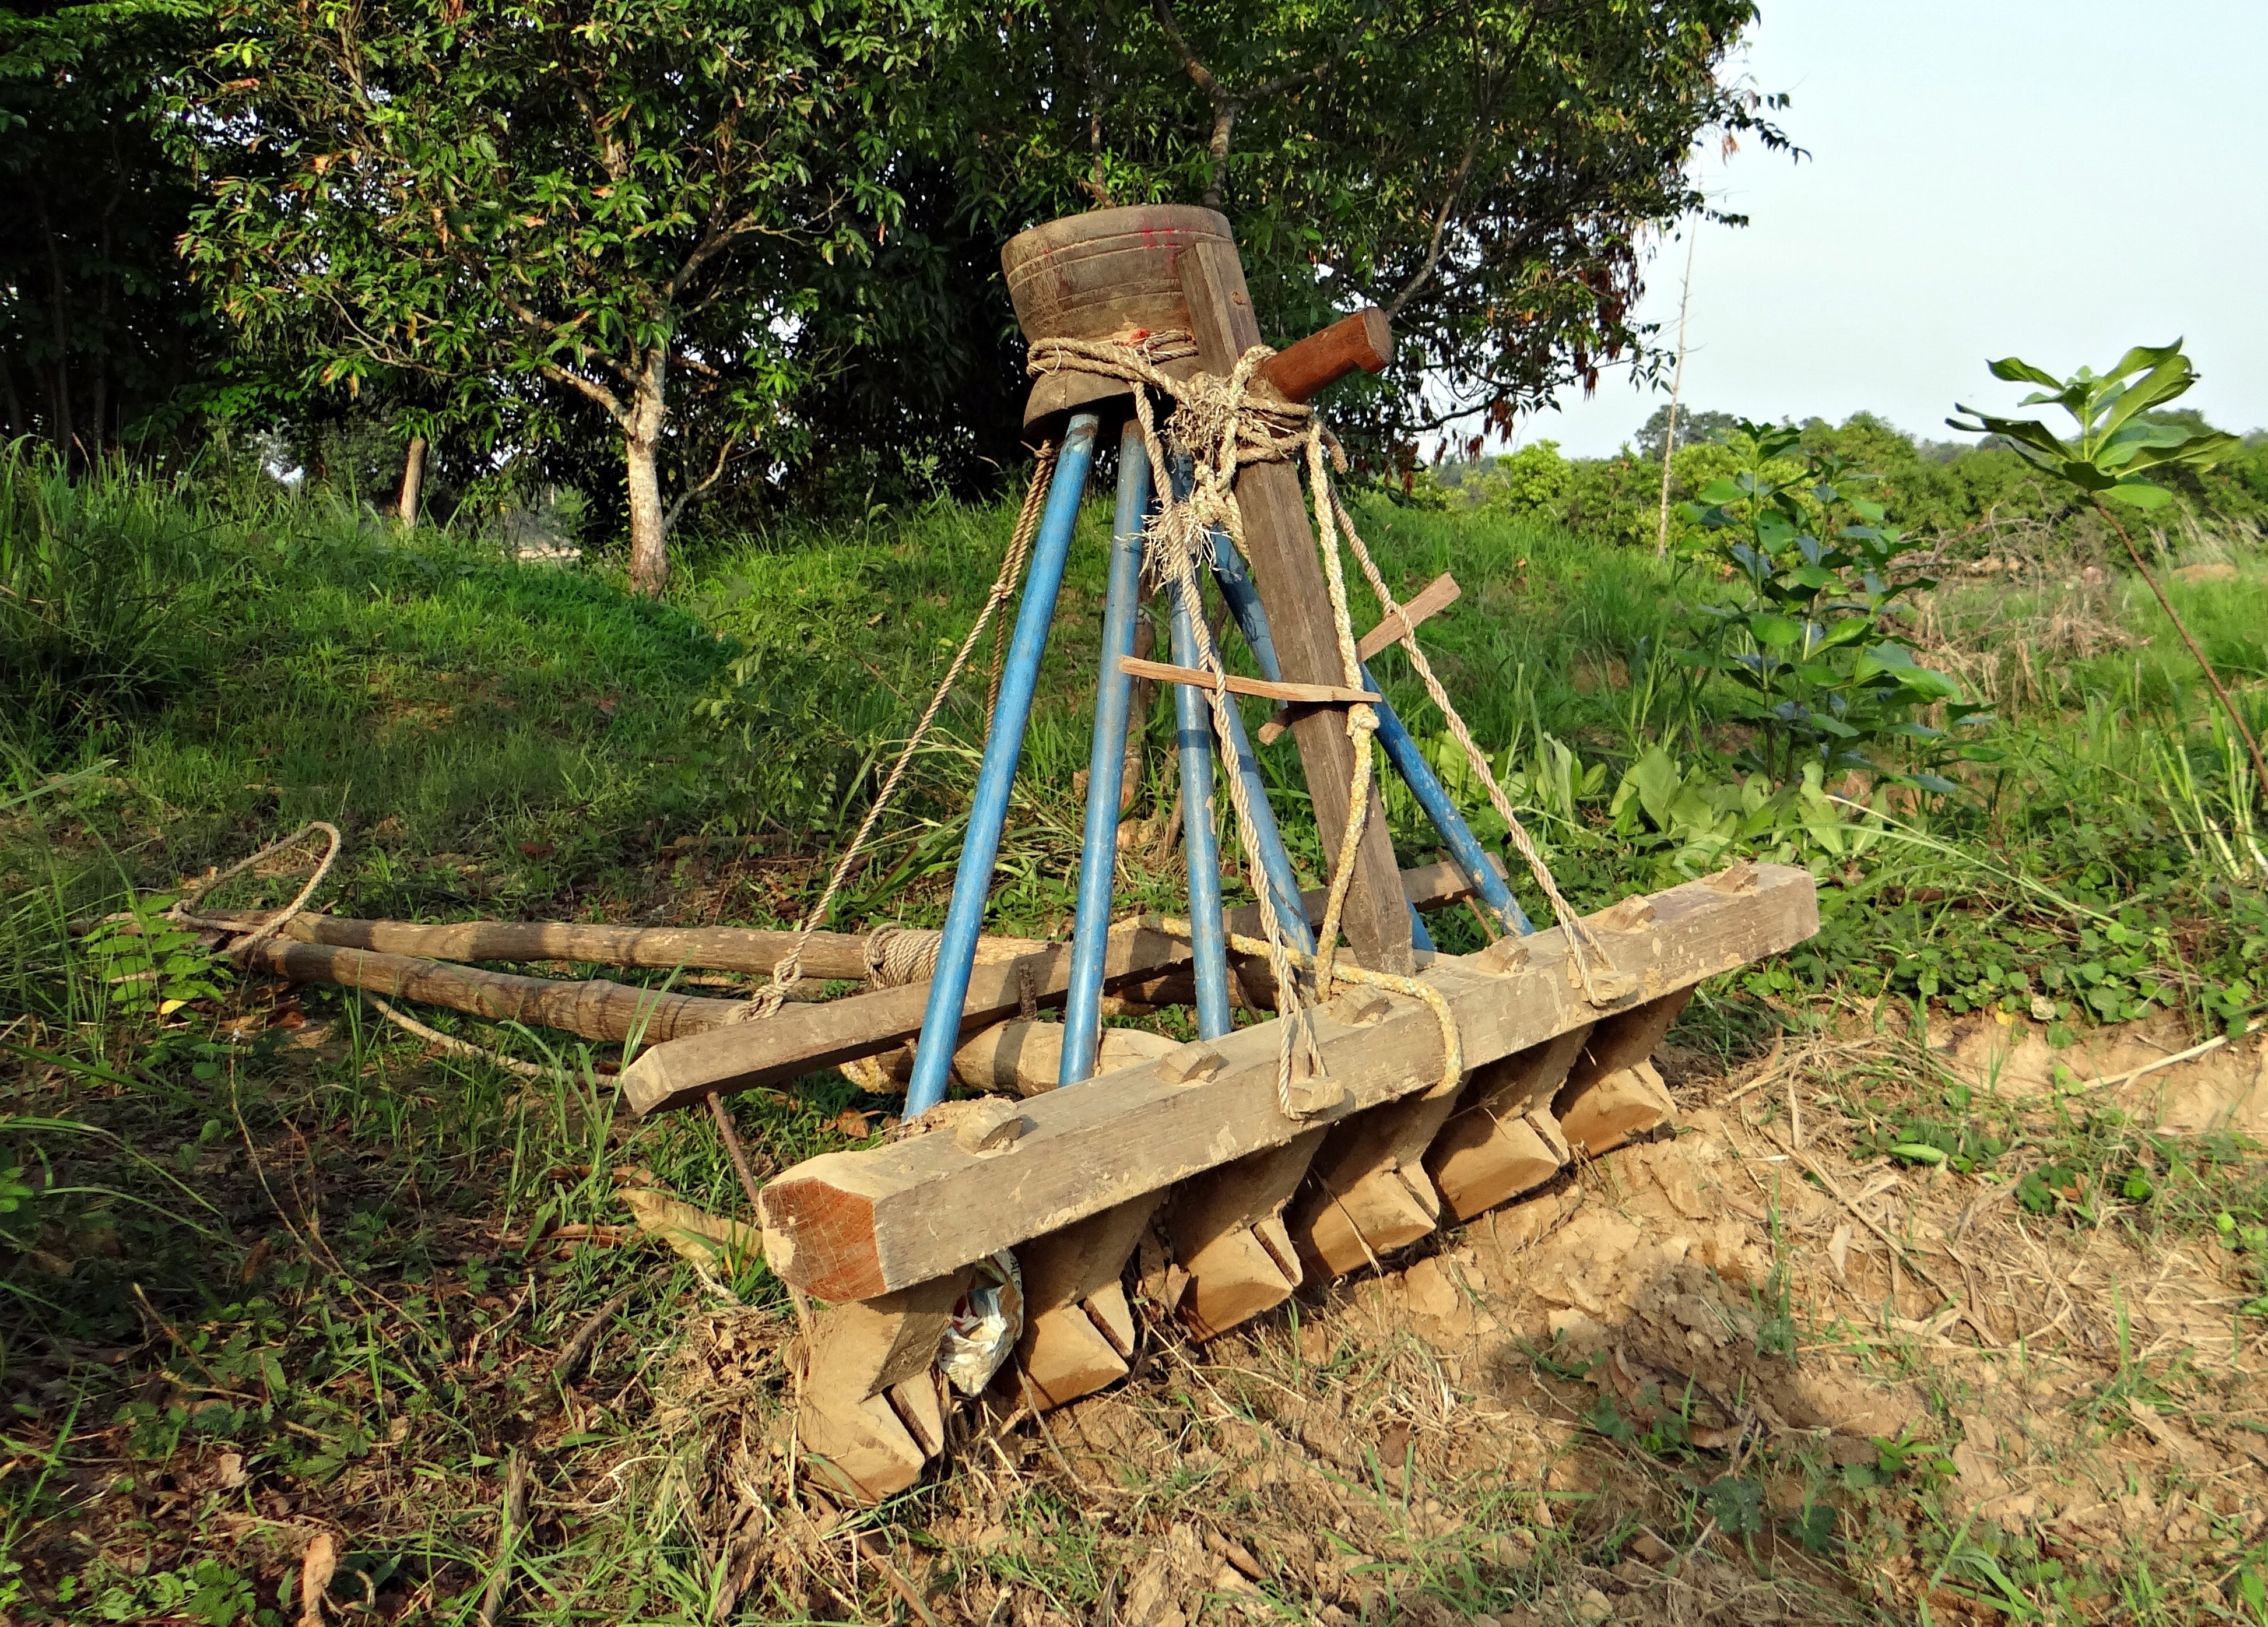
playground, india, traditional, karnataka, seed dispenser, seed planter, farm implement